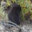
Label: porcupine